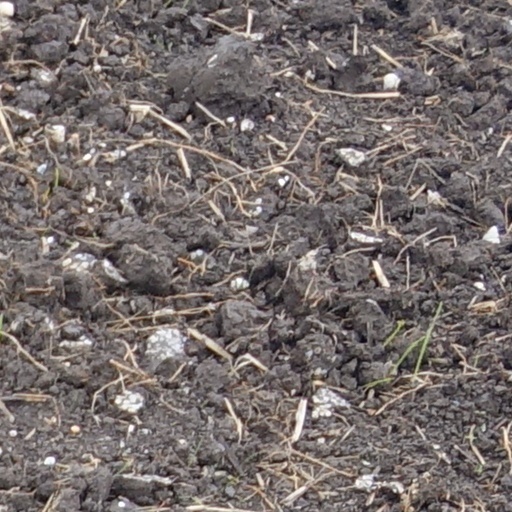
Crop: wheat